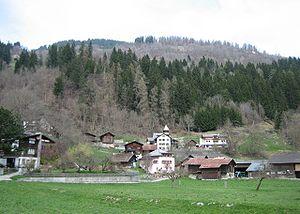
Schnaus est une localité et une ancienne commune suisse du canton des Grisons, située dans la région de Surselva.